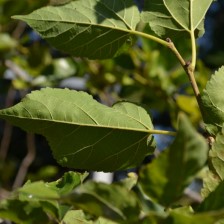
Variety: Kamphaengsaeng42